Chakram

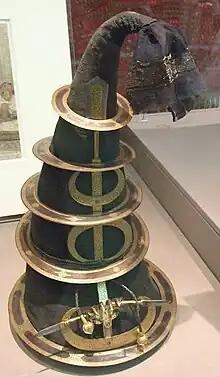
Mid-19th century Nihang turban from Lahore. Cotton over a wicker frame and steel overlaid with gold. "A tall conical turban provided convenient transportation for a number of sharp steel quoits – edged weapons hurled to lethal effect by the practised hand of the Akalis."

Chakram are traditionally made from steel or brass which is beaten into a circular shape against an anvil with an indentation for the curvature. Two ends are connected with a piece of brass and then heated, forming a complete circle before the brass is removed. Some chakram, even those used in combat, were ornately engraved, or inlaid with brass, silver or gold.